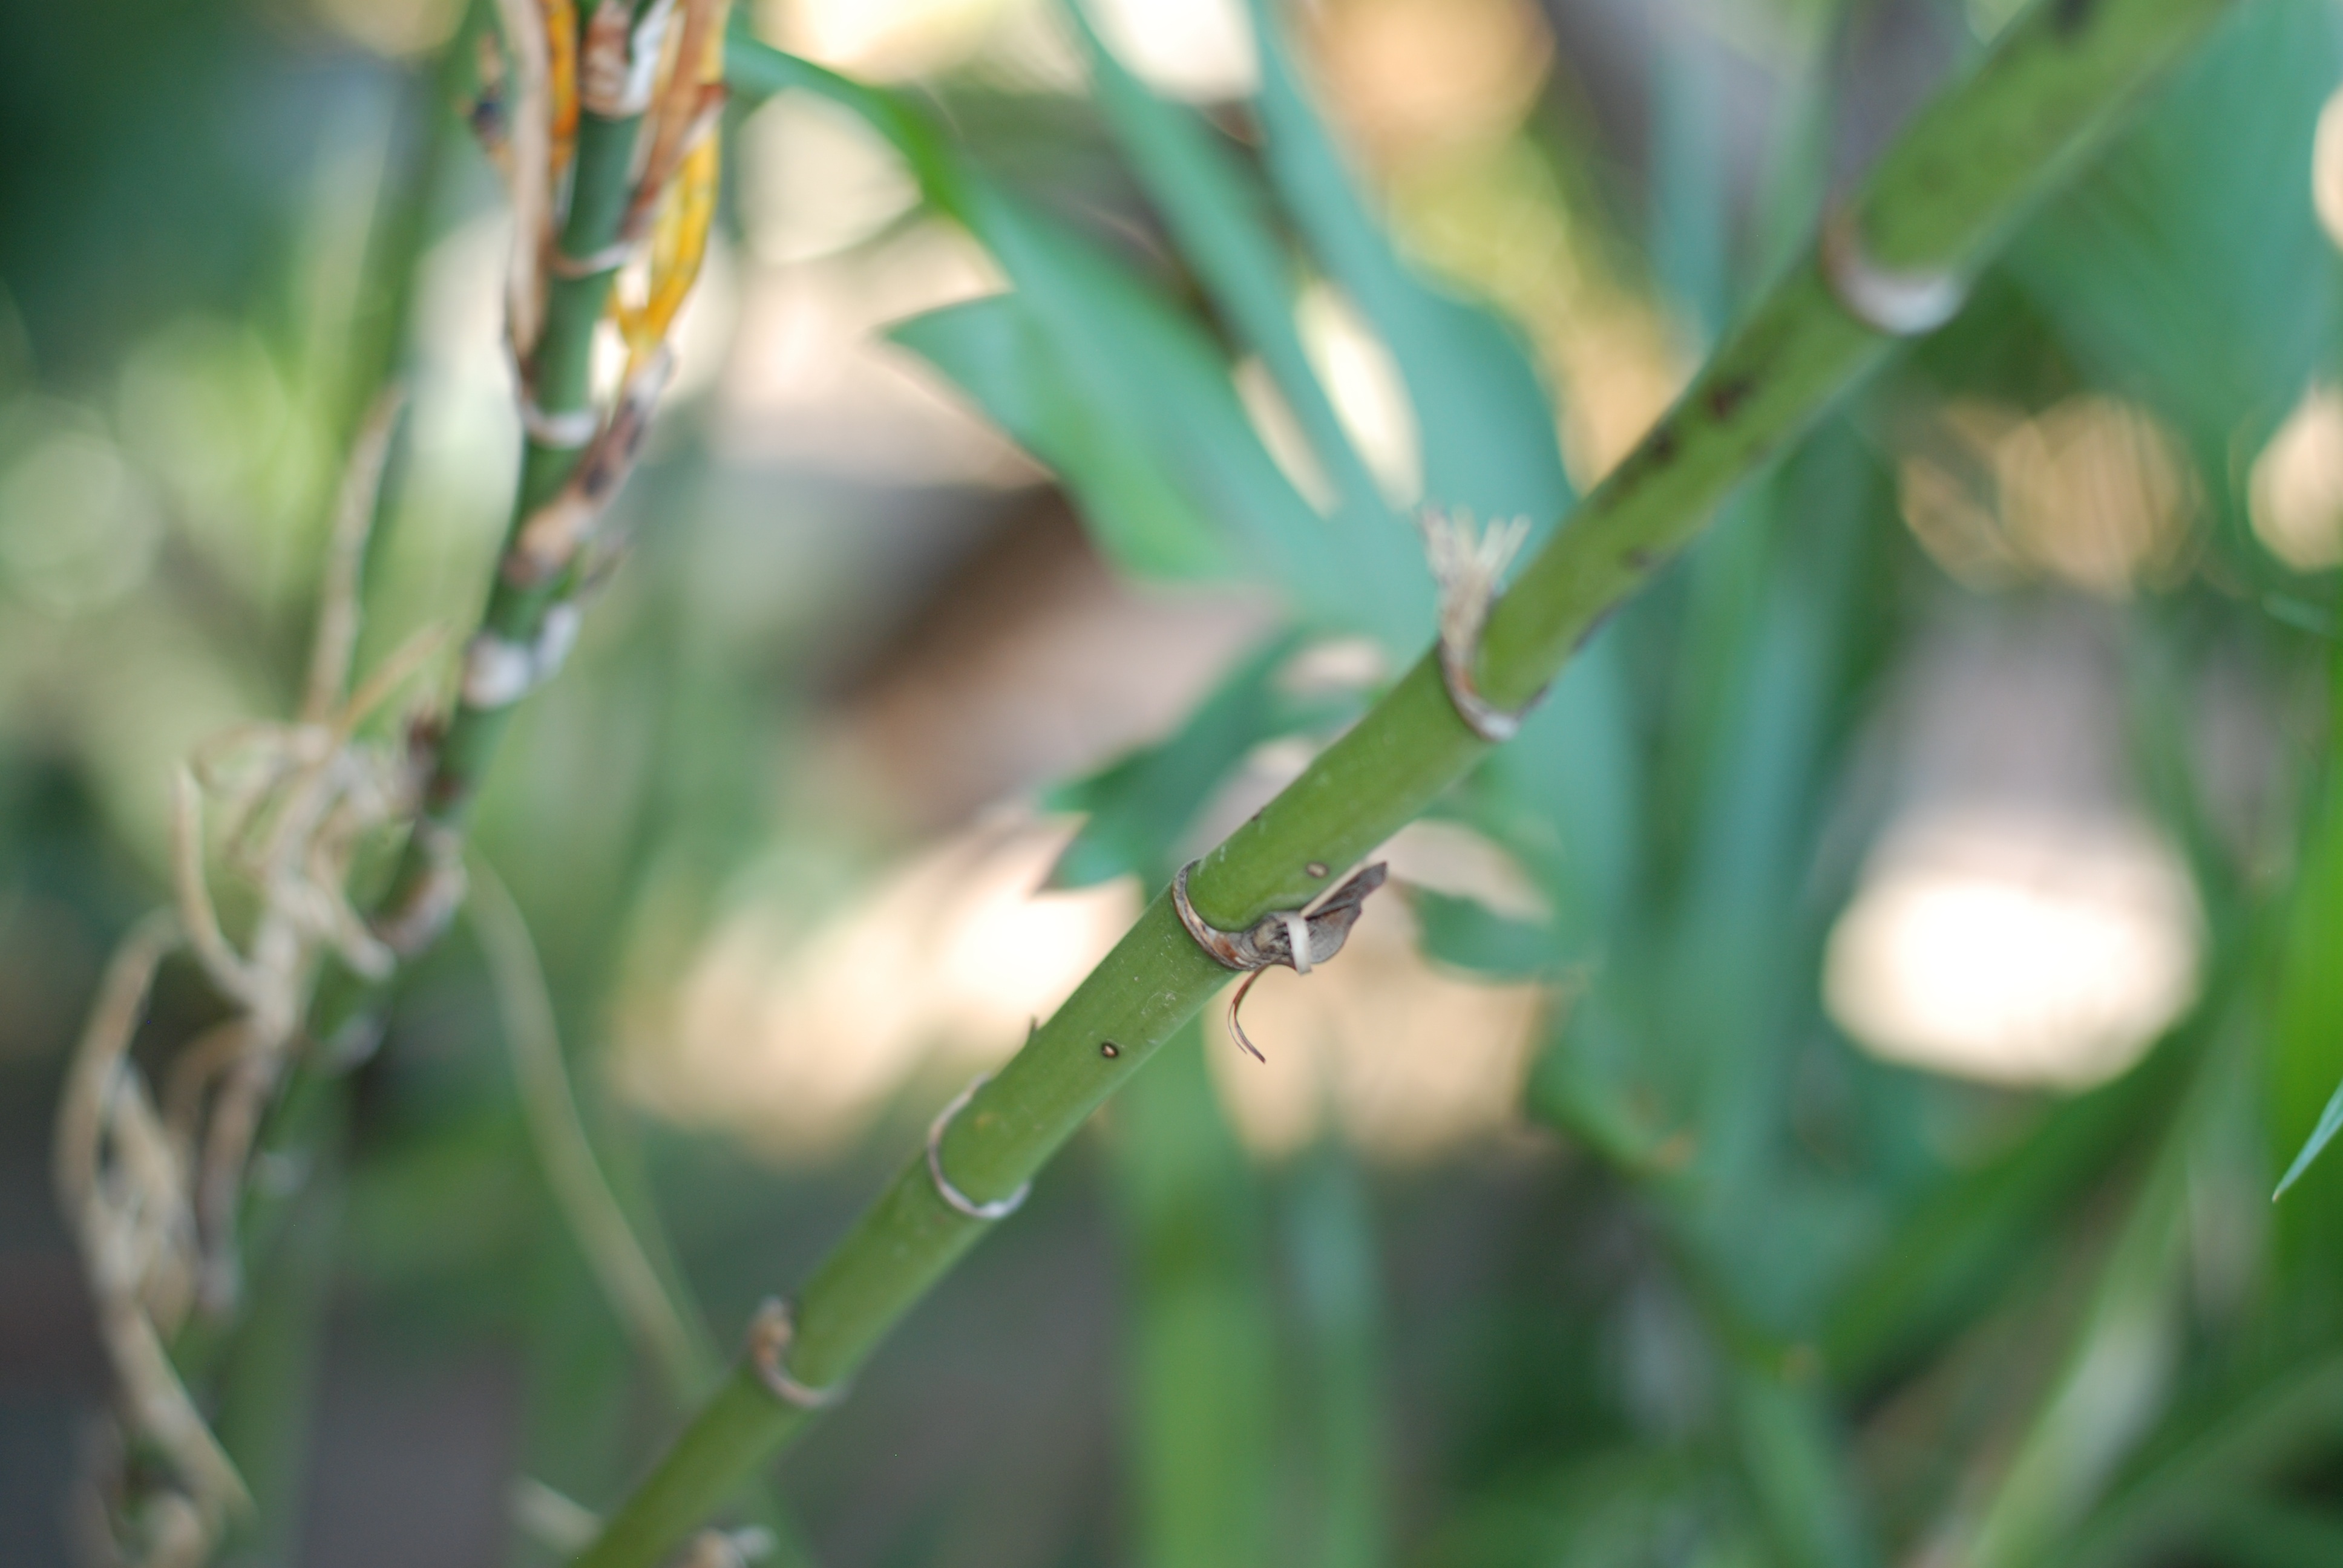
tree, nature, grass, branch, blossom, plant, sunlight, leaf, flower, green, produce, botany, flora, twig, close up, shrub, macro photography, flowering plant, plant stem, land plant